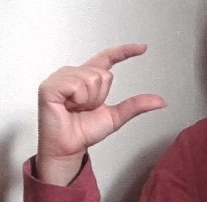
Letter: dal